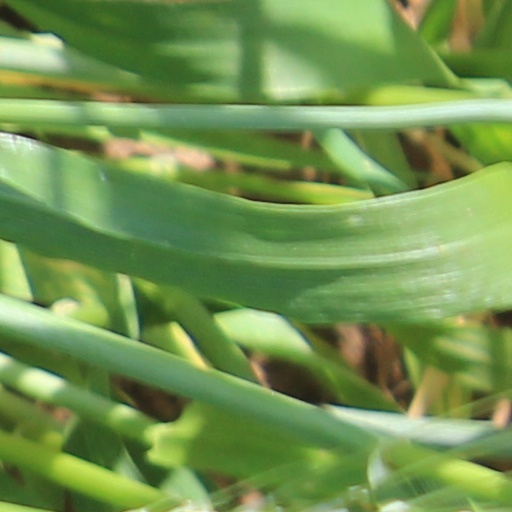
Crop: wheat